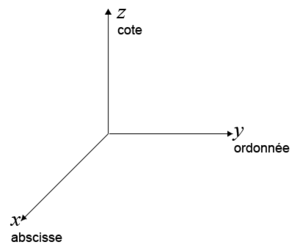
Identification des axes cartésiens dans un espace tridimensionnel (R^3).
En géométrie analytique, tout point du plan affine ou de l'espace affine de dimension 3 est « repéré », c'est-à-dire qu'on lui associe un couple ou un triplet de nombres réels.